East Oakland, Oakland, California

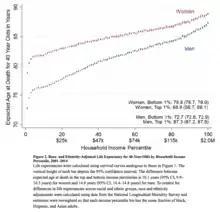
Life expectancies were calculated using survival curves. The vertical height of each bar depicts the 95% confidence interval. The difference between expected age at death in the top and bottom income percentiles is 10.1 years (95% CI, 9.9–10.3 years) for women and 14.6 years (95% CI, 14.4–14.8 years) for men. To control for differences in life expectancies across racial and ethnic groups, race and ethnicity adjustments were calculated using data from the National Longitudinal Mortality Survey and estimates were re-weighted so that each income percentile bin has the same fraction of black, Hispanic, and Asian adults.

East Oakland, together with West Oakland and portions of North Oakland, is a hub for Northern California's African American community. Hip hop culture is associated with East Oakland. It is known within the hip hop community as "Oaktown", "O-Town" (old school names), or currently, "The Town". A number of East Bay rappers and singers such as Raphael Saadiq, Keak da Sneak, Dru Down, Too Short, Digital Underground, MC Hammer, Luniz, Hieroglyphics, Keyshia Cole, Philthy Rich, Db tha General, Shady Nate, and Bobby Brackins originated there. The prostitution, violence and drug culture of the region spawned a new subgenre of hip hop by the late 1980s. Rappers like Too Short incorporated drugs, violence, prostitution and gang life into their music, in sharp contrast to much of the East Coast hip hop of the day. Too Short was also one of the first rap artists to promote and sell records independently and is one of the pioneers responsible for the birth of Northern California's independent hip hop scene; leading other artists to pursue success in the music industry without the assistance of a major record company. The sound of the music was different from East Coast hip hop, which is known for its technique of sampling and looping to create a song. Instead, funk and blues were infused with synthesizers and drum machines, giving birth to the Bay Area hip hop sound known as Mobb music. Today, mainstream hip-hop continues to lyrically and musically incorporate much of what was pioneered in East Oakland.